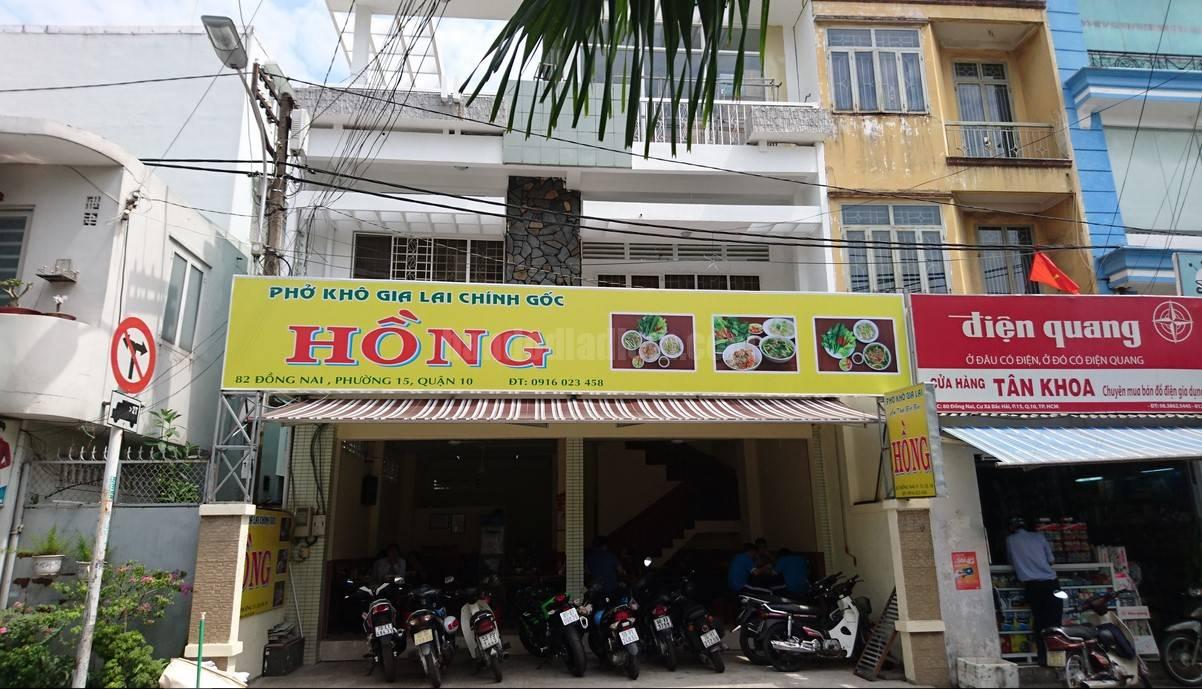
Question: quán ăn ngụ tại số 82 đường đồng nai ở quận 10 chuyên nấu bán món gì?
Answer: phở khô gia lai